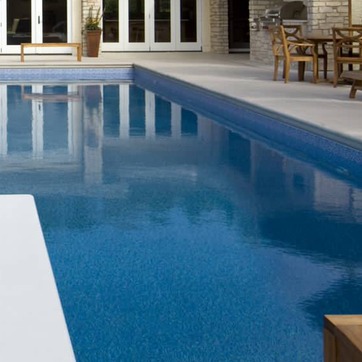
Material: water